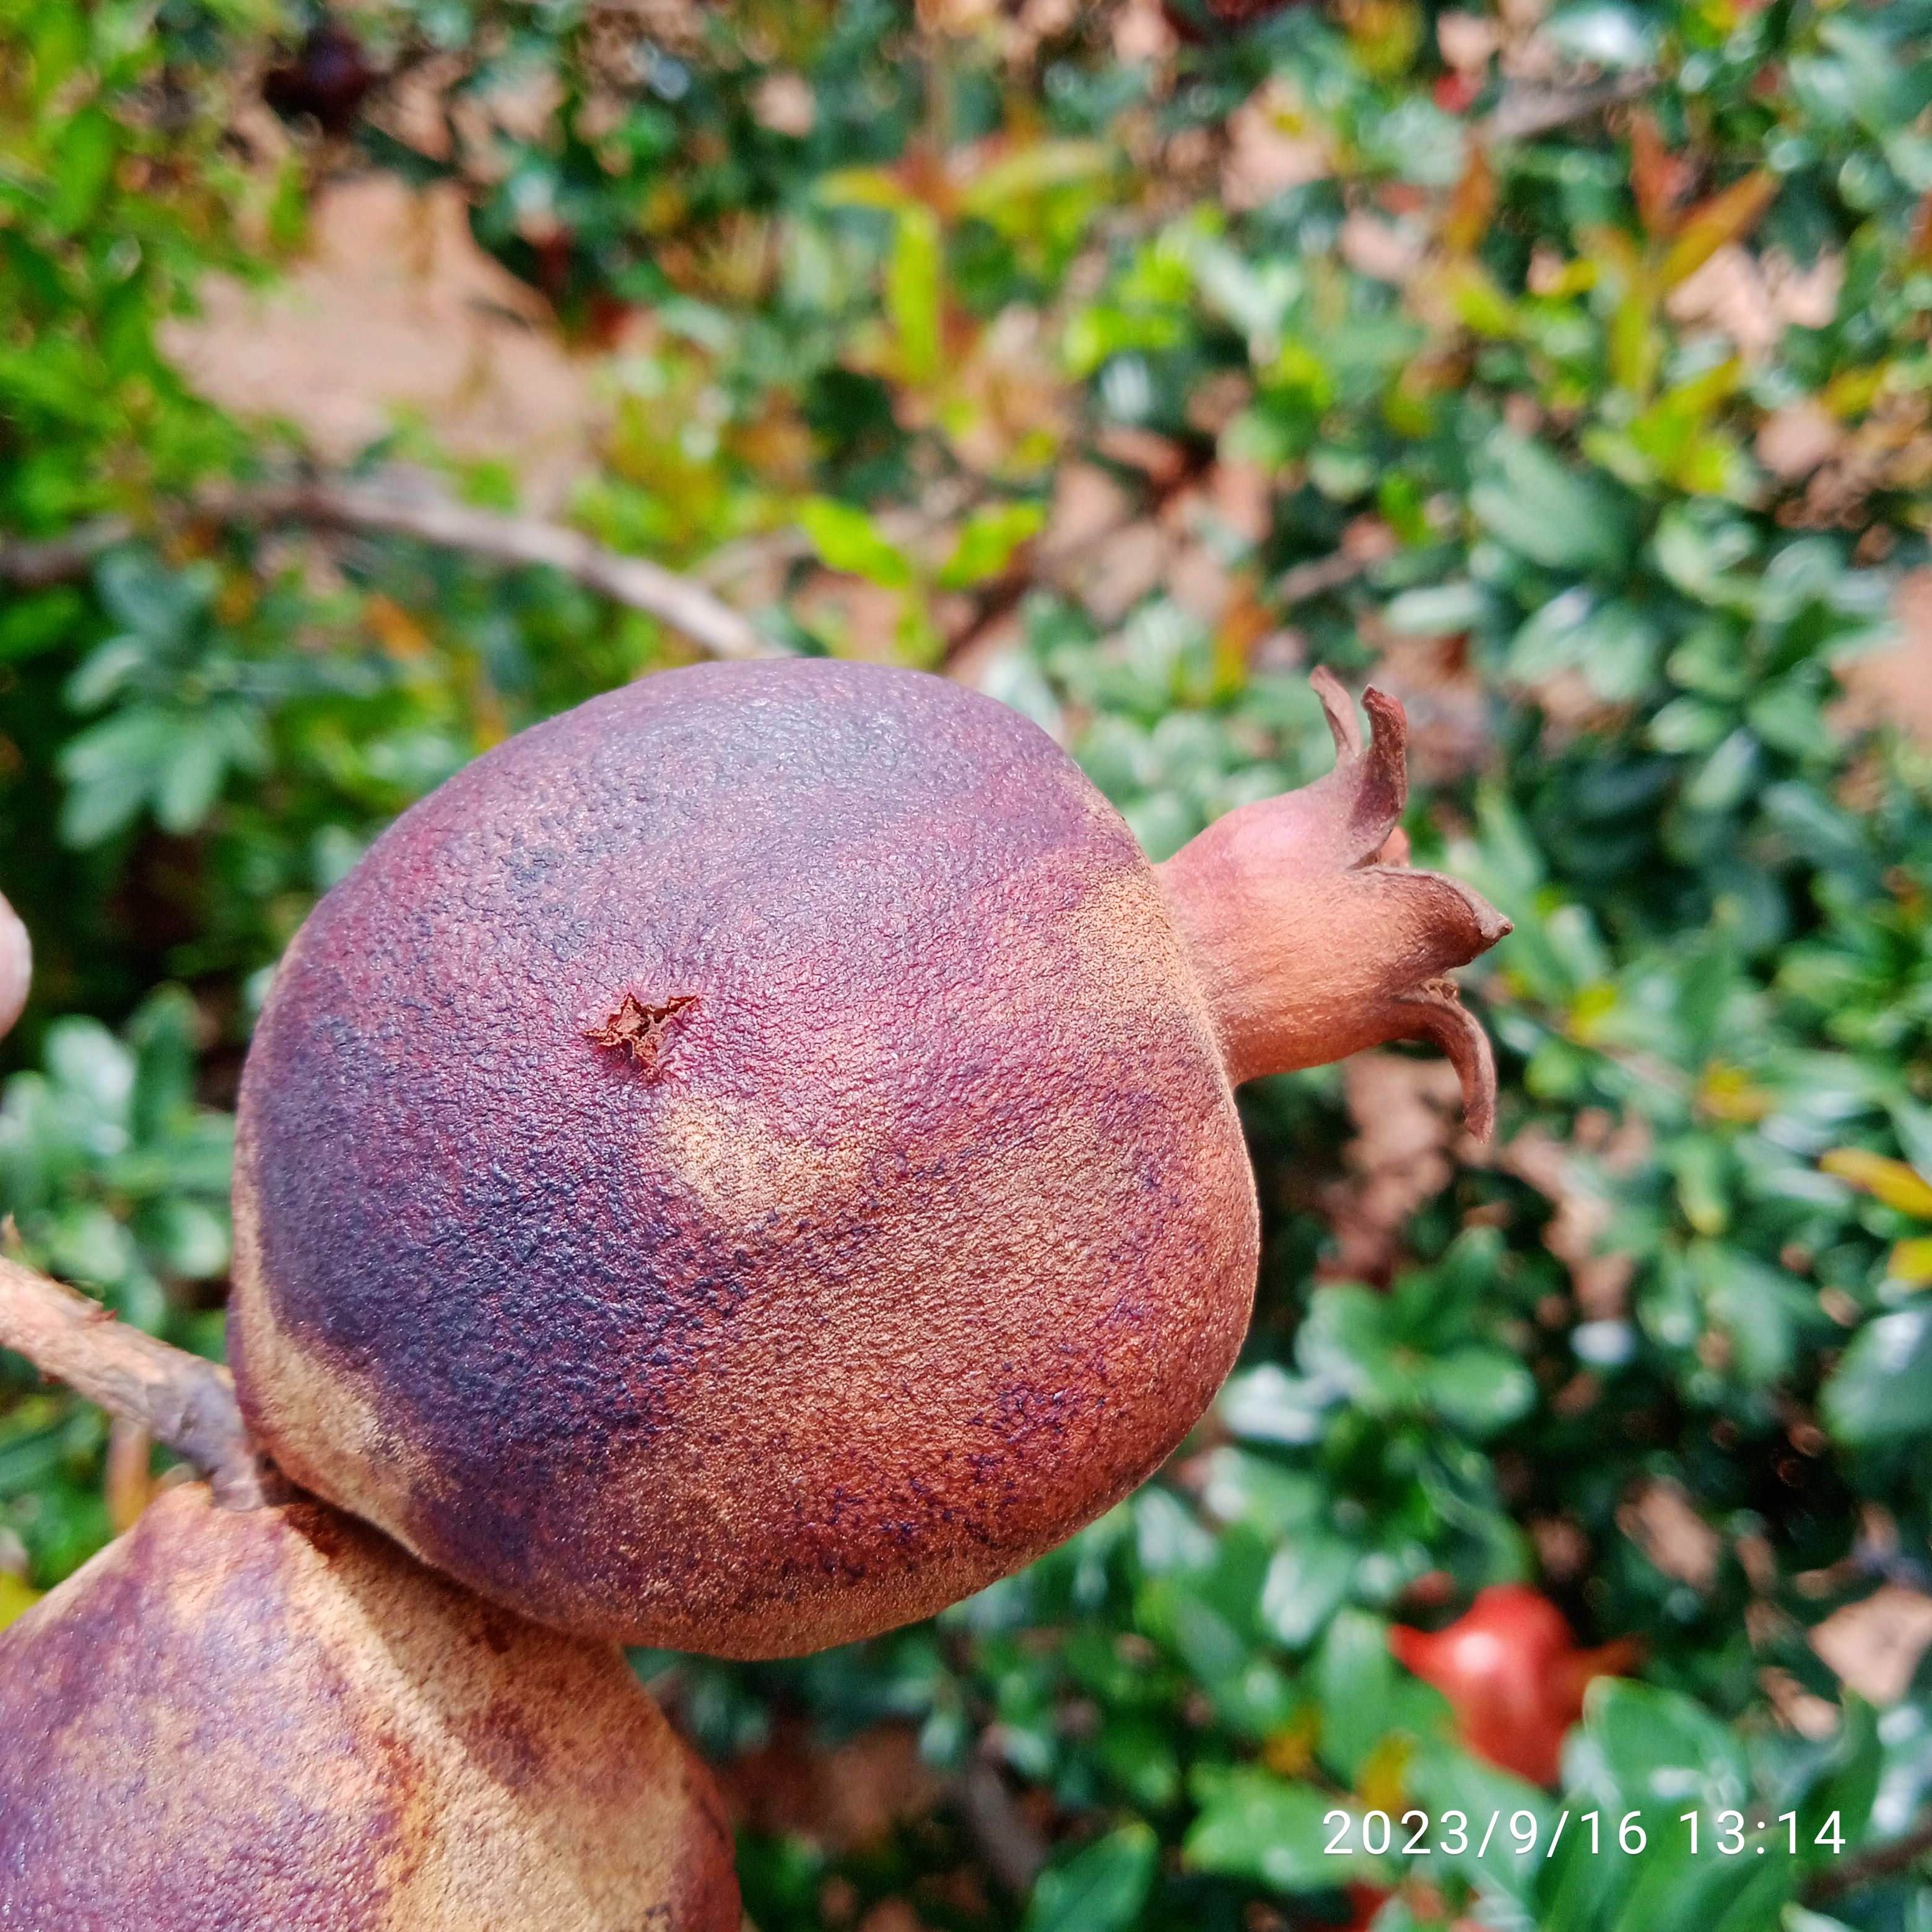
Label: Alternaria